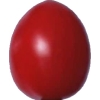
Label: tomato_cherry_red